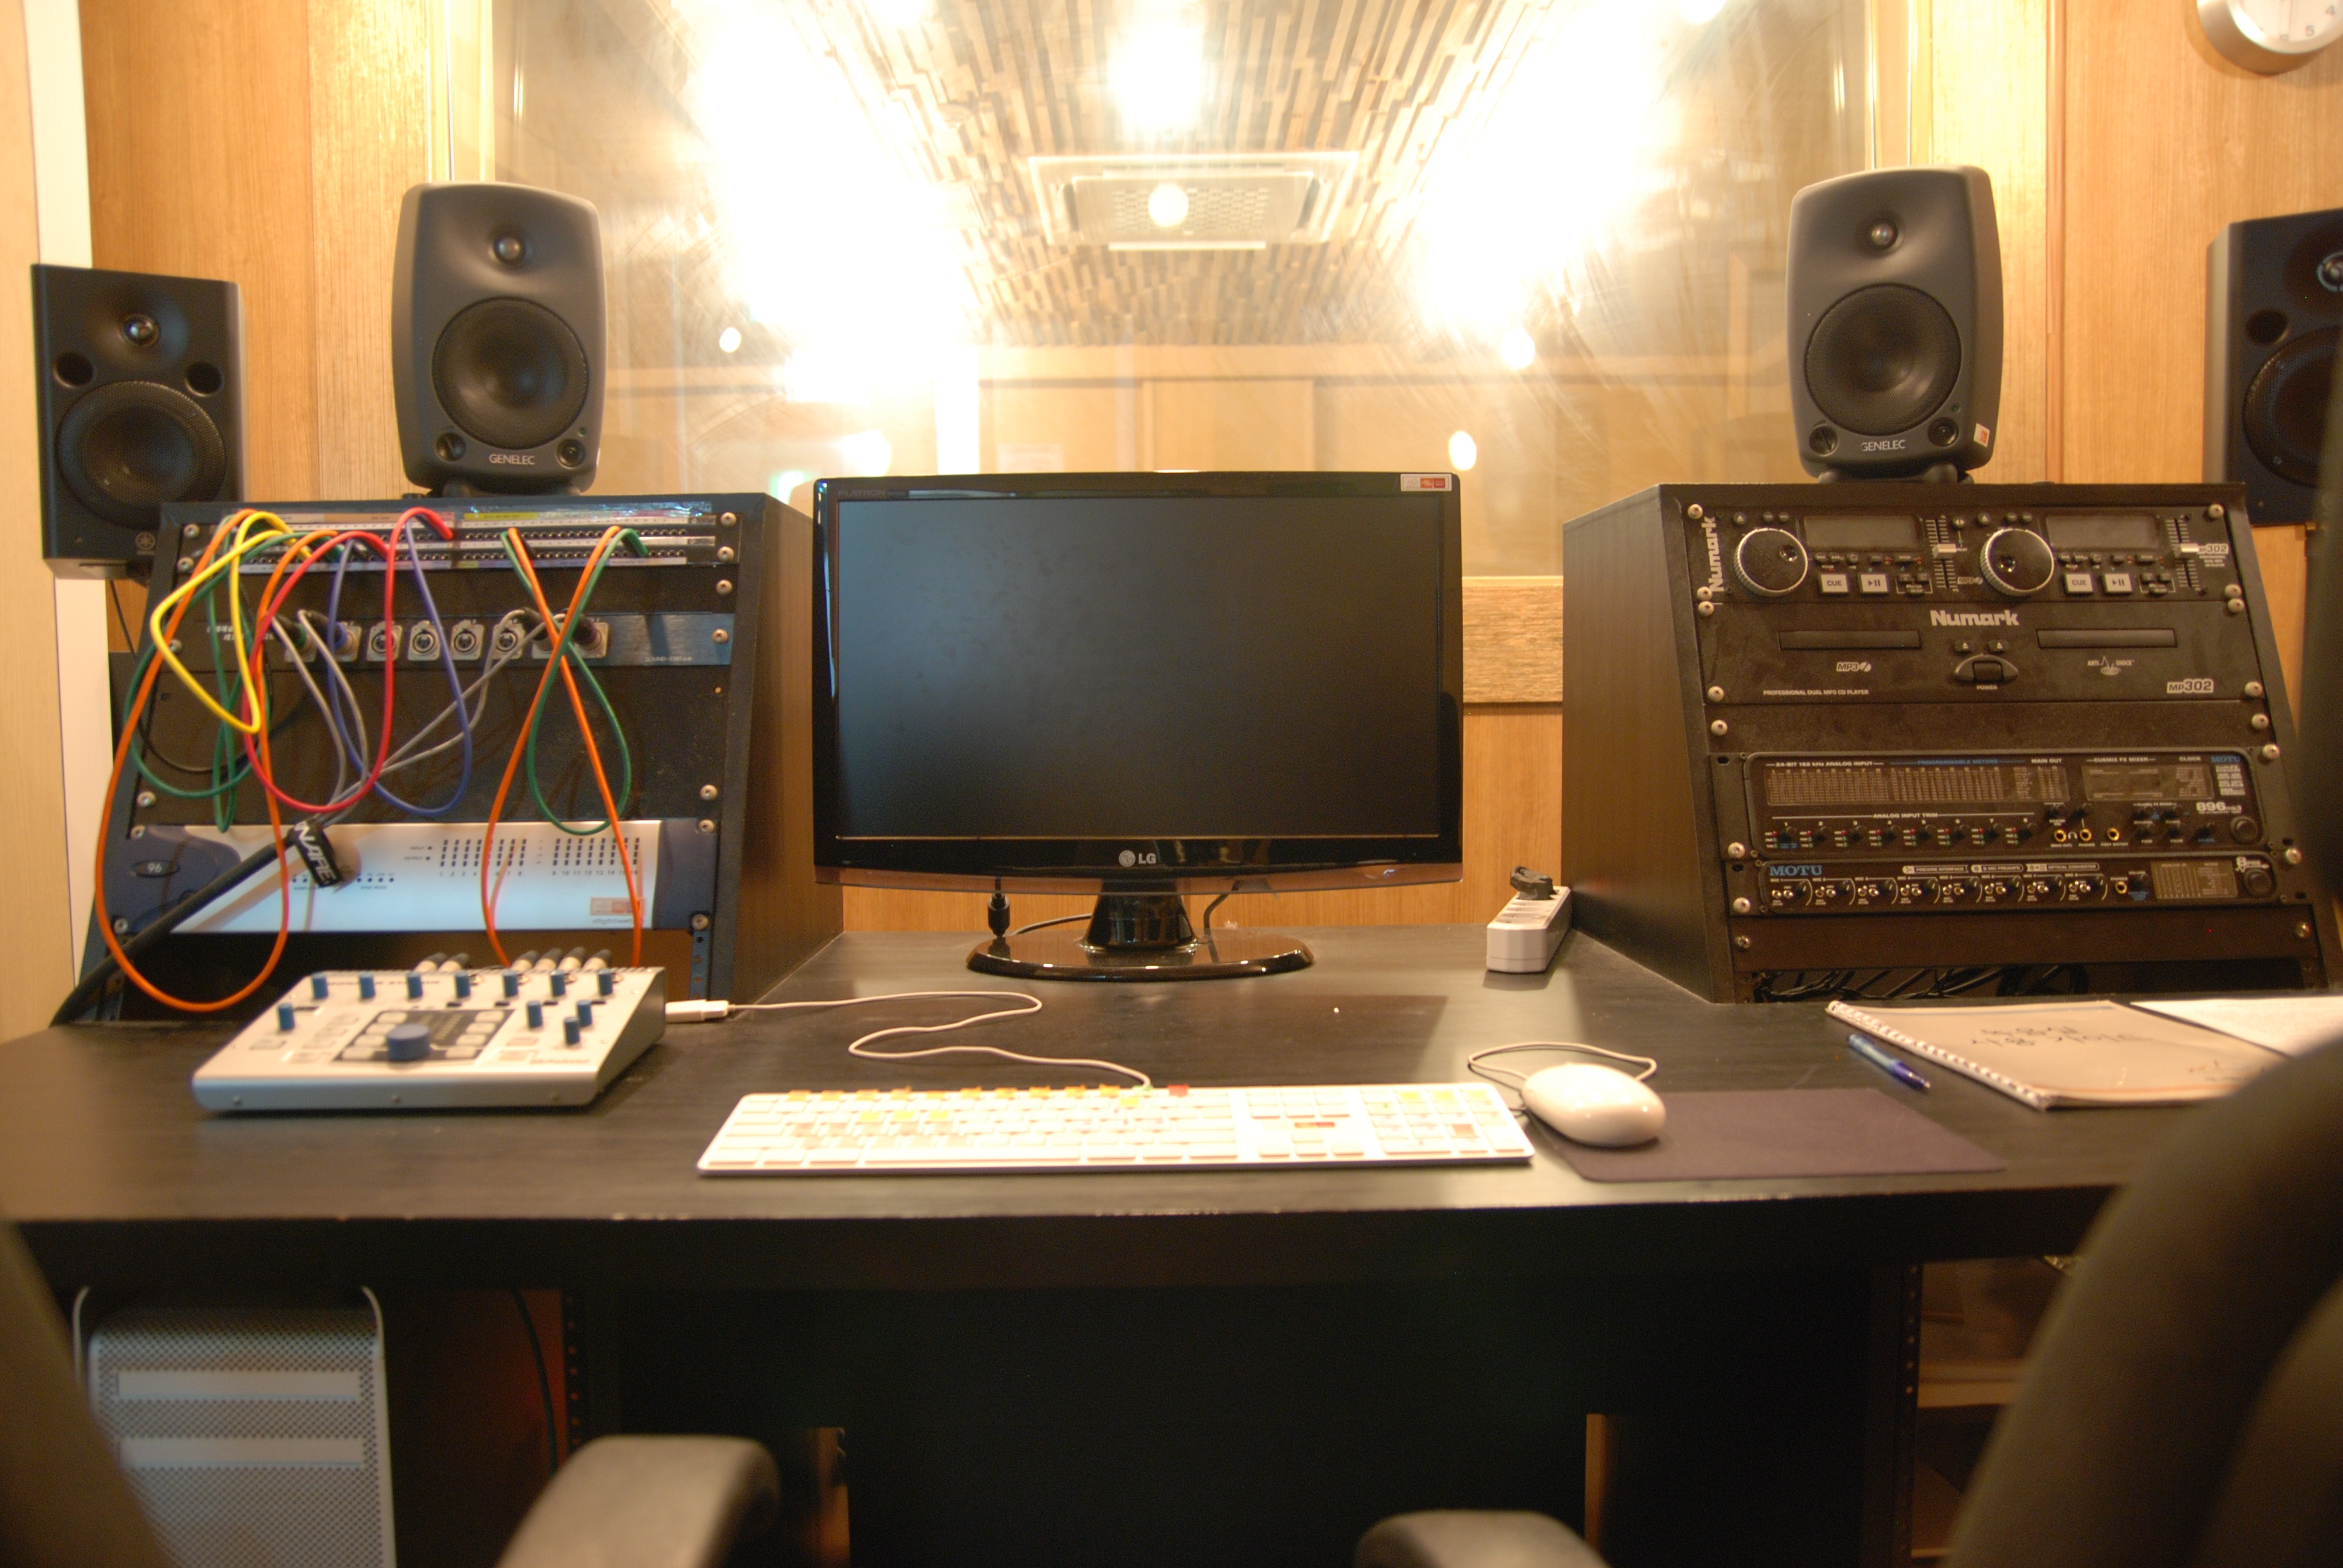
technology, recording studio, studio, furniture, room, radio, interior design, recording, seoul, republic of korea, munrae arts factory